John R. F. Jeffreys

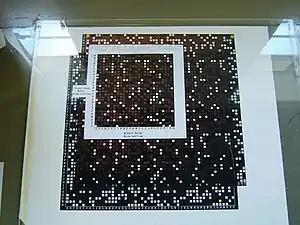
A demonstration of Zygalski sheets, a tool for breaking the Enigma machine. This Polish invention was shared with the British in 1939, and the enormous task of manufacturing two complete sets of the sheets was supervised by Jeffreys.

John Robert Fisher Jeffreys (25 January 1916 – 13 January 1944) was a British mathematician and World War II codebreaker.